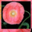
Label: poppy